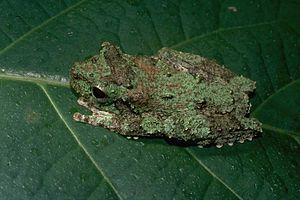
Dryopsophus genimaculatus est une espèce d'amphibiens de la famille des Pelodryadidae.